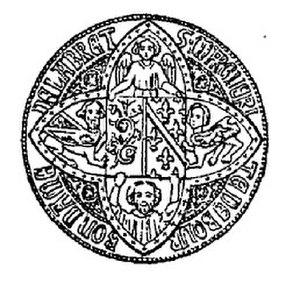
Seau de Marguerite de Bourbon (1344-1416), épouse d'ARNAUD-Amanieu, sire d'Albret
Marguerite de Bourbon, dame d'Albret et comtesse de Dreux, est née en 1344 et morte en 1416. Elle est la fille de Pierre Iᵉʳ de Bourbon et d'Isabelle de Valois et la sœur de Jeanne de Bourbon.